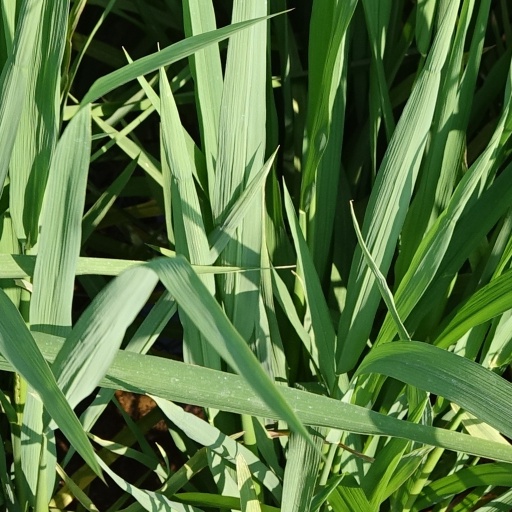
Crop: rice